Abdul Rashid Khan

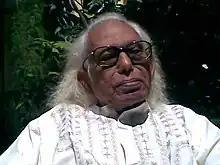
Abdul Rashid Khan

Ustad Abdul Rashid Khan (19 August 1908 – 18 February 2016) was an Indian vocalist of Hindustani music. Apart from khayal, he performed dhrupad, dhamar and thumri. , he is the oldest person to have been conferred a Padma award.